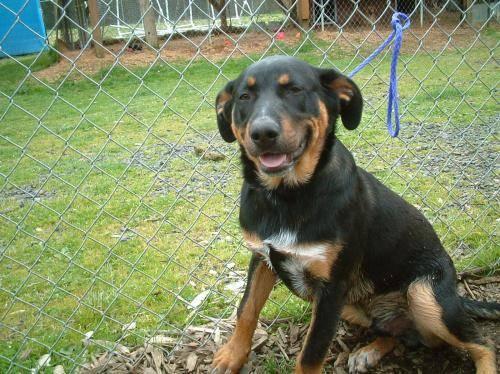
dog